Aung Ye Lin

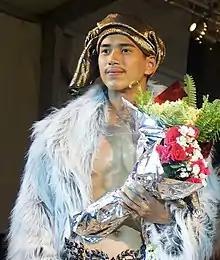
Lin at Myanmar International Fashion Week 2016

Aung Ye Lin was born on 19 June 1988 in Yangon, Myanmar. He is the youngest child among two siblings, having an older brother named Phyo Ye Lin. From 1995 to 1998, he attended Basic Education High School No. 2 Kamayut (St. Augustine), moving to Basic Education High School No. 3 Dagon for his secondary education and higher education.